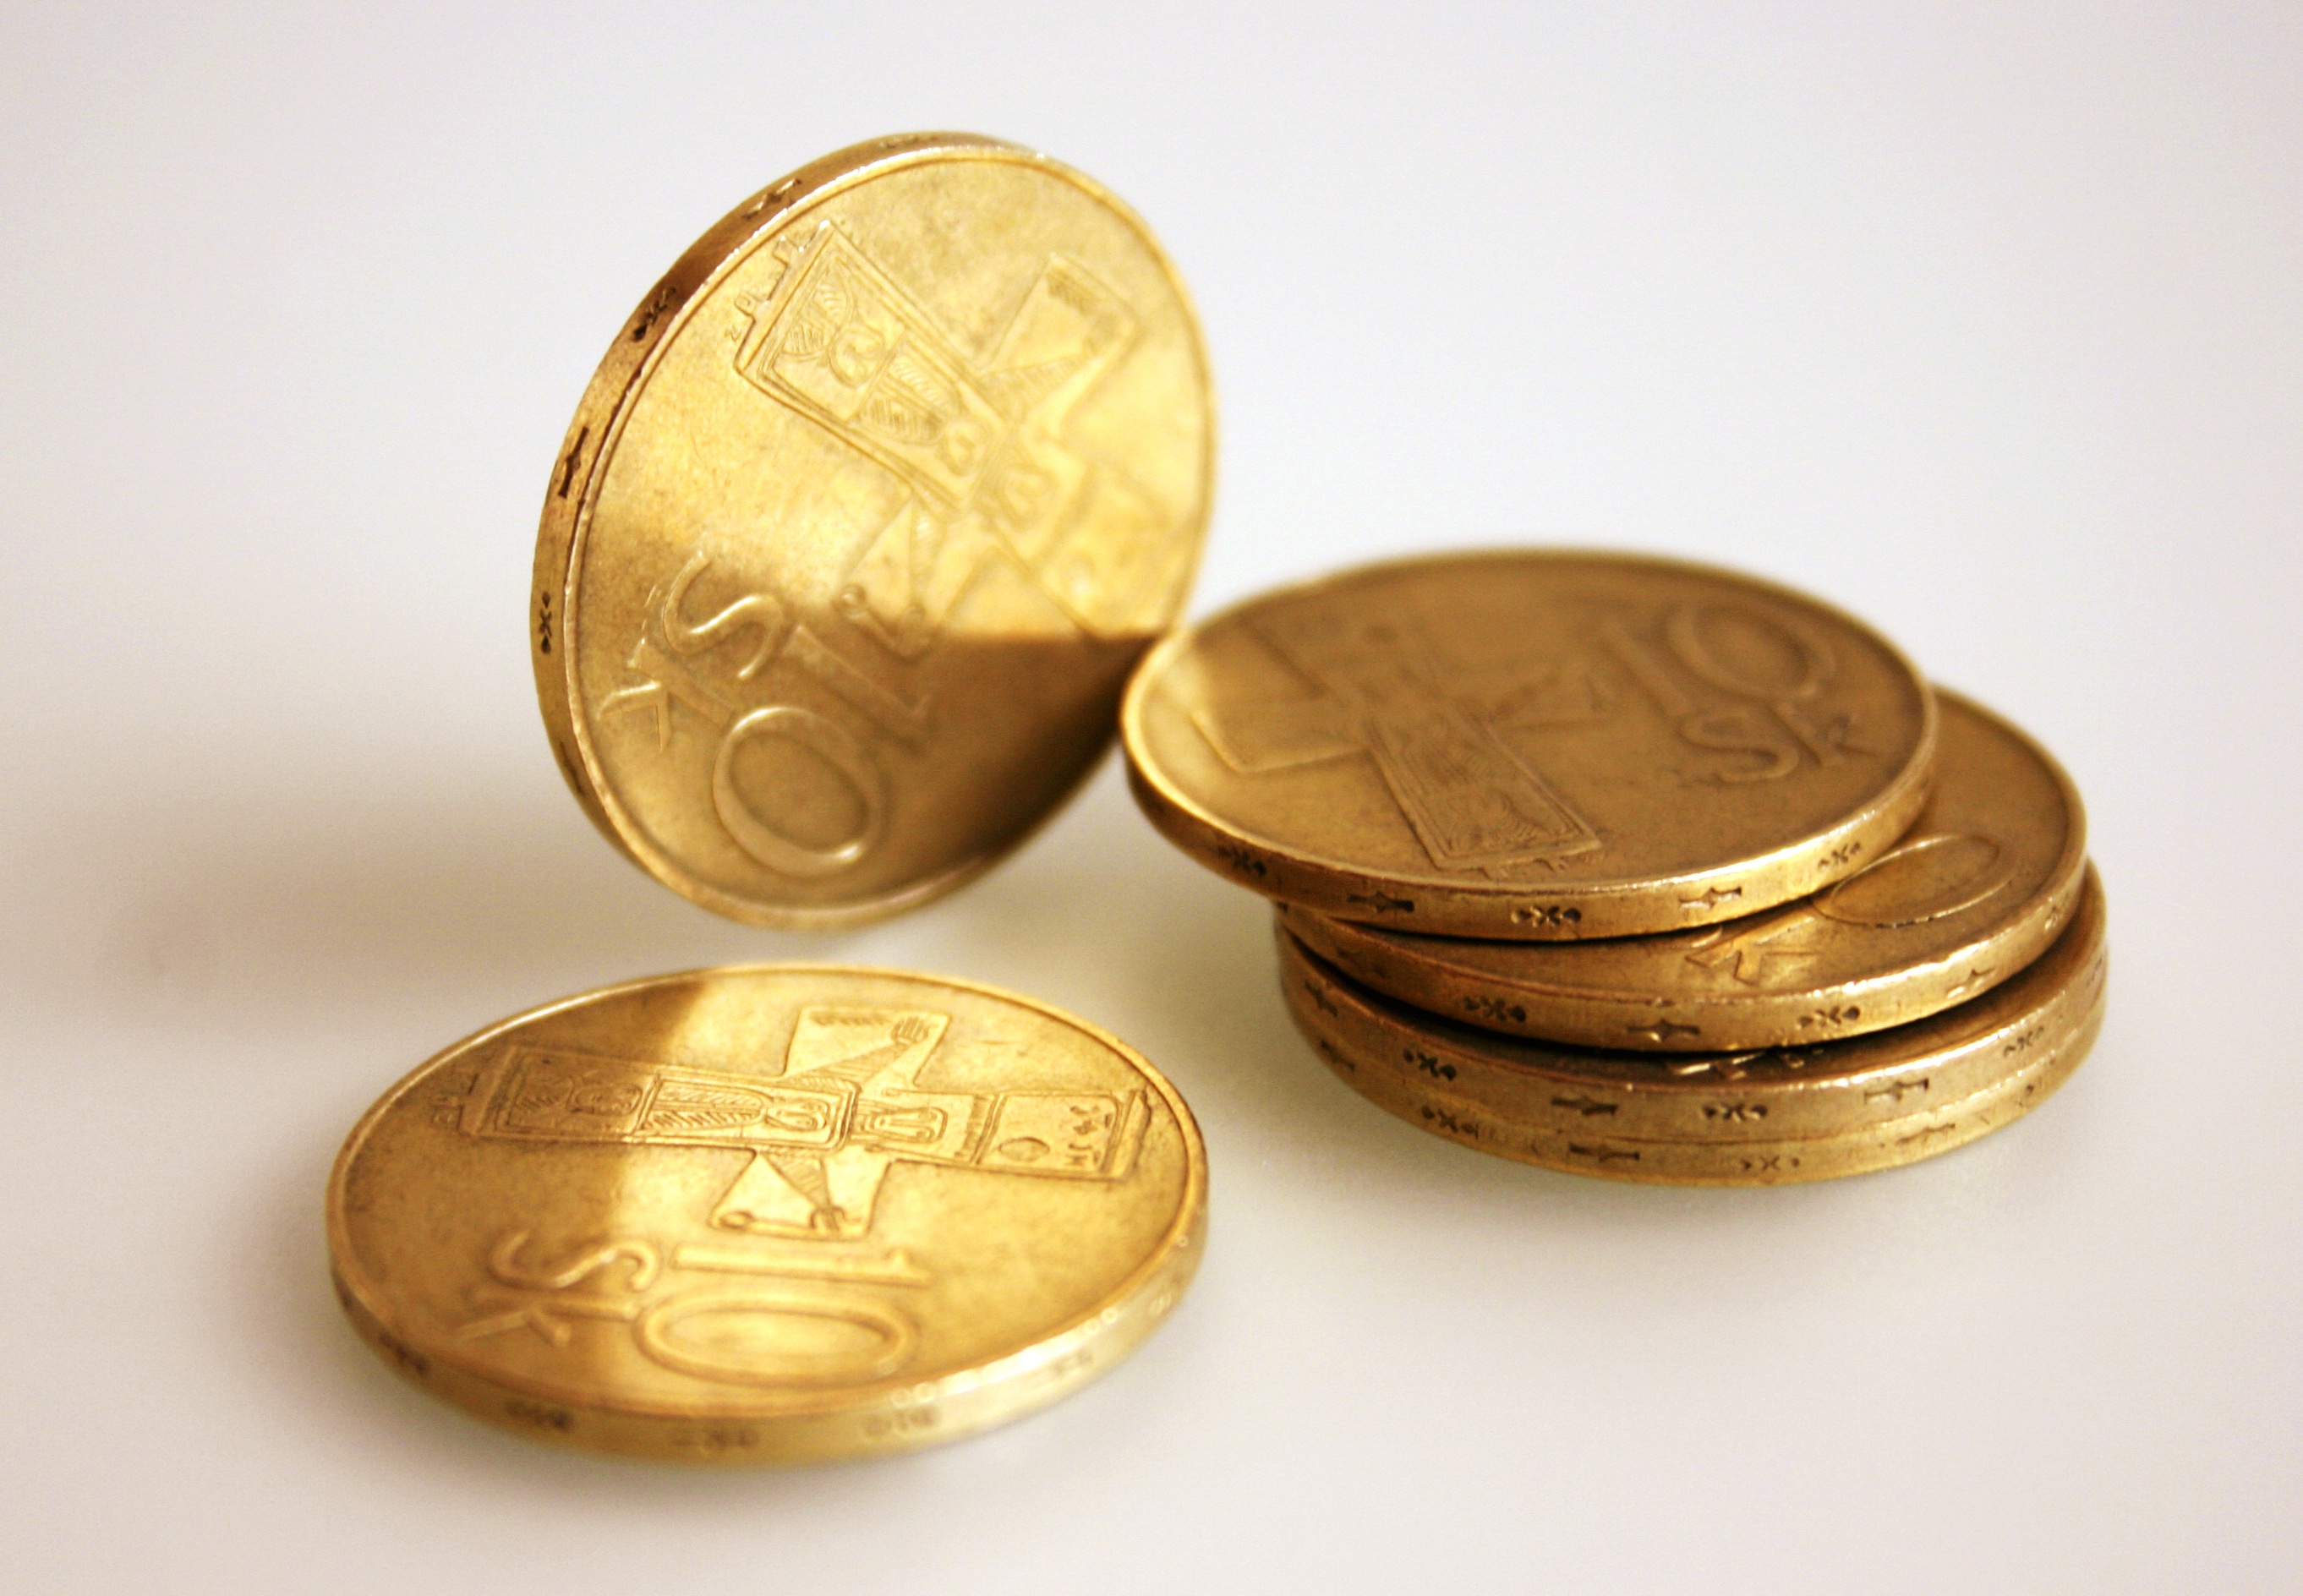
metal, money, material, cash, gold, brass, currency, coin, old coins, slovak